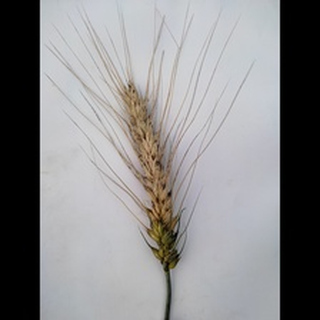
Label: wheat_blast